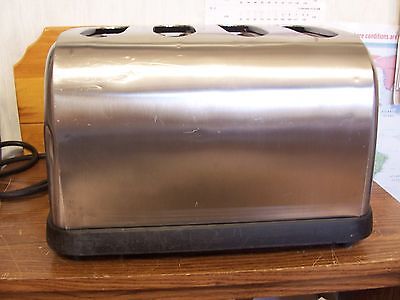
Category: toaster